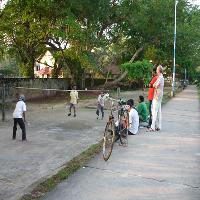
Weather: cloudy or overcast